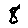
Label: 8